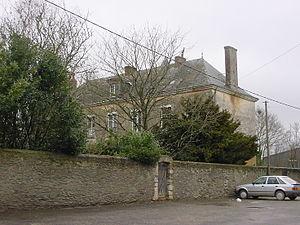
20010304_Maison du prêtre vue de face.JPG
Rouez est une commune française, située dans le département de la Sarthe en région Pays de la Loire, peuplée de 771 habitants.